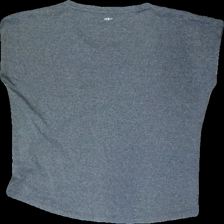
View: back
Type: T-shirt
Category: Ladies
Brand: Soc (Stadium)
Colors: Grey, Pink
Material: 100% Polyester
Pattern: Other
Cut: Regular, C-collar
Size: 38
Season: All
Price range: 50-100
Recommended usage: Reuse
Description: Grey t-shirt with pink print